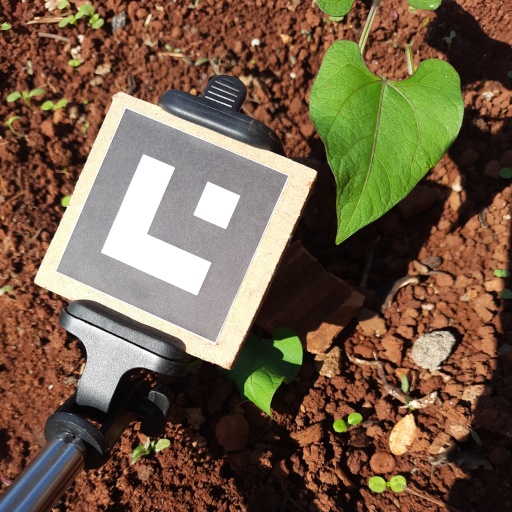
Observations: wavy surface, no eating holes, under sunlight